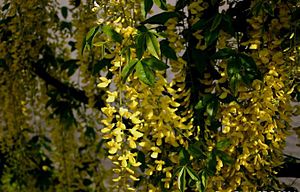
Guldregn
Hybrid-Guldregn i blomst.
Hybrid-Guldregn i blomst.
Guldregn er en planteslægt, der består af arter, som er løvfældende træer eller buske. Bladene er spredtstillede og trekoblede med lang stilk og hel bladrand. Blomsterne er typiske, gule ærteblomster, som sidder i lange, hængende klaser fra kortskud. Her nævnes kun de planter, der ses jævnligt i Danmark.